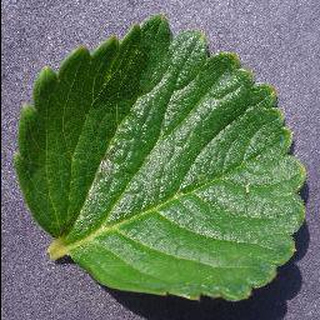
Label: healthy_strawberry